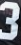
Number: 3